Giovanni Battista Cecchi

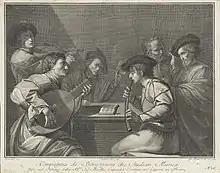
"Group of Musicians", 1784 (Los Angeles County Museum of Art)

He was one of the artists commissioned by the Grand-Duke Leopold in 1769 to complete a 12 volume work: "Serie degli uomini i più illustri nella pittura, scultura, e architettura con i loro elogi, e ritratti incisi in rame cominciando dalla sua prima restaurazione fino ai tempi presenti", containing over 300 engravings of artist portraits.